Kali

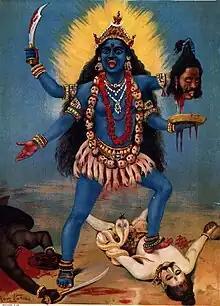
"Kali" by Raja Ravi Varma

Kali, also called Kalika, is a major goddess in Hinduism, primarily associated with time, death and destruction. Kali is also connected with transcendental knowledge and is the first of the ten Mahavidyas, a group of goddesses who provide liberating knowledge. Of the numerous Hindu goddesses, Kali is held as the most famous. She is the preeminent deity in the Hindu tantric and the worship traditions, and is a central figure in the goddess-centric sects of Hinduism as well as in Shaivism. Kali is chiefly worshipped as the Divine Mother, Mother of the Universe, and Divine feminine energy.